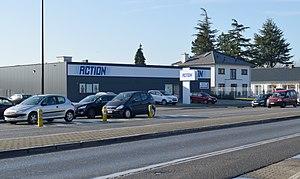
Action est une chaîne de magasins hard-discount néerlandaise créée en 1993 et présente aux Pays-Bas, en France, Belgique, Allemagne, Autriche, Luxembourg et en Pologne à travers plus de mille-quatre-cents points de ventes. Son modèle est essentiellement fondé sur le non-alimentaire.